Vazgen Sargsyan House-Museum

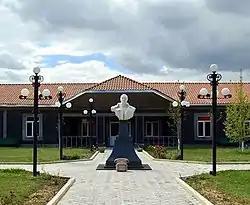
The main facade of the museum

Vazgen Sargsyan House-Museum is a house-museum located in the Ararat village of Ararat Province, Armenia. It was opened in 2001. The museum is dedicated to the former Prime Minister of Armenia Vazgen Sargsyan.